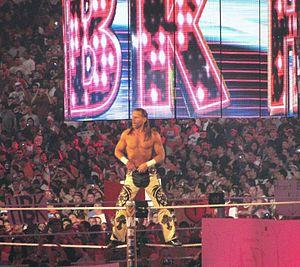
Shawn Michaels, de son vrai nom Michael Shawn Hickenbottom, est un catcheur et acteur américain principalement connu pour son travail à la World Wrestling Federation/Entertainment où il a remporté durant sa carrière quatre championnats du monde, ainsi que trois fois le championnat Intercontinental, une fois le championnat européen, deux fois le championnat par équipe, une fois le championnat du monde par équipe et une fois le championnat par équipe unifié.
La 26ᵉ édition de WrestleMania est une manifestation de catch télédiffusée et visible uniquement en paiement à la séance. L'événement, produit par la World Wrestling Entertainment, a eu lieu le 28 mars 2010 à l’University of Phoenix Stadium de la ville de Glendale, en Arizona. Shawn Michaels, Triple H, John Cena, The Undertaker et Batista sont les vedettes de l'affiche officielle.